Fatty's Plucky Pup

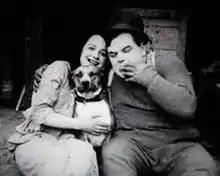
Film still

Fatty's Plucky Pup is a 1915 American short comedy film directed by and starring Fatty Arbuckle. A print of the film survives.